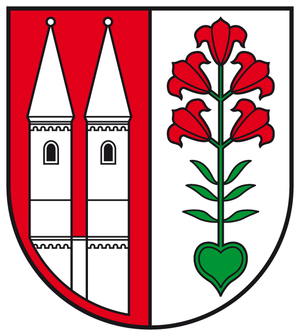
Hillersleben est un village et une ancienne municipalité située dans l'arrondissement de Börde en Saxe-Anhalt, en Allemagne.